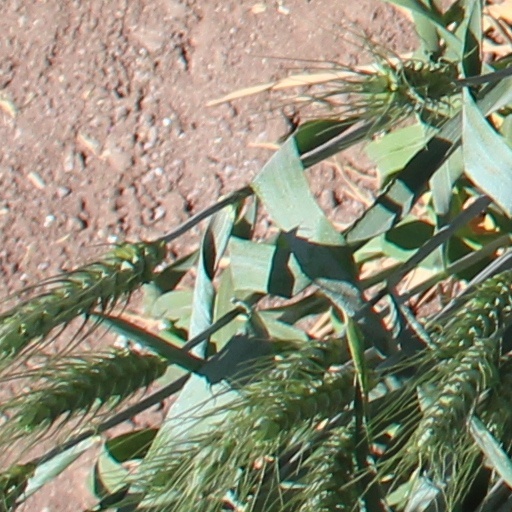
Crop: wheat